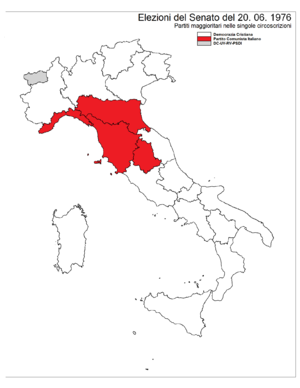
Les élections générales italiennes de 1976 se tiennent les dimanche 20 et lundi 21 juin 1976, afin d'élire les 630 députés et les 315 sénateurs de la VIIᵉ législature de la Chambre des députés et du Sénat de la République.